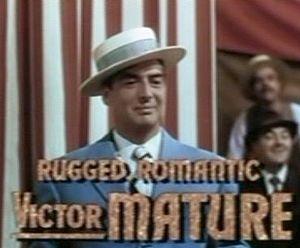
La Première Sirène est un film musical américain réalisé par Mervyn LeRoy, sorti en 1952.